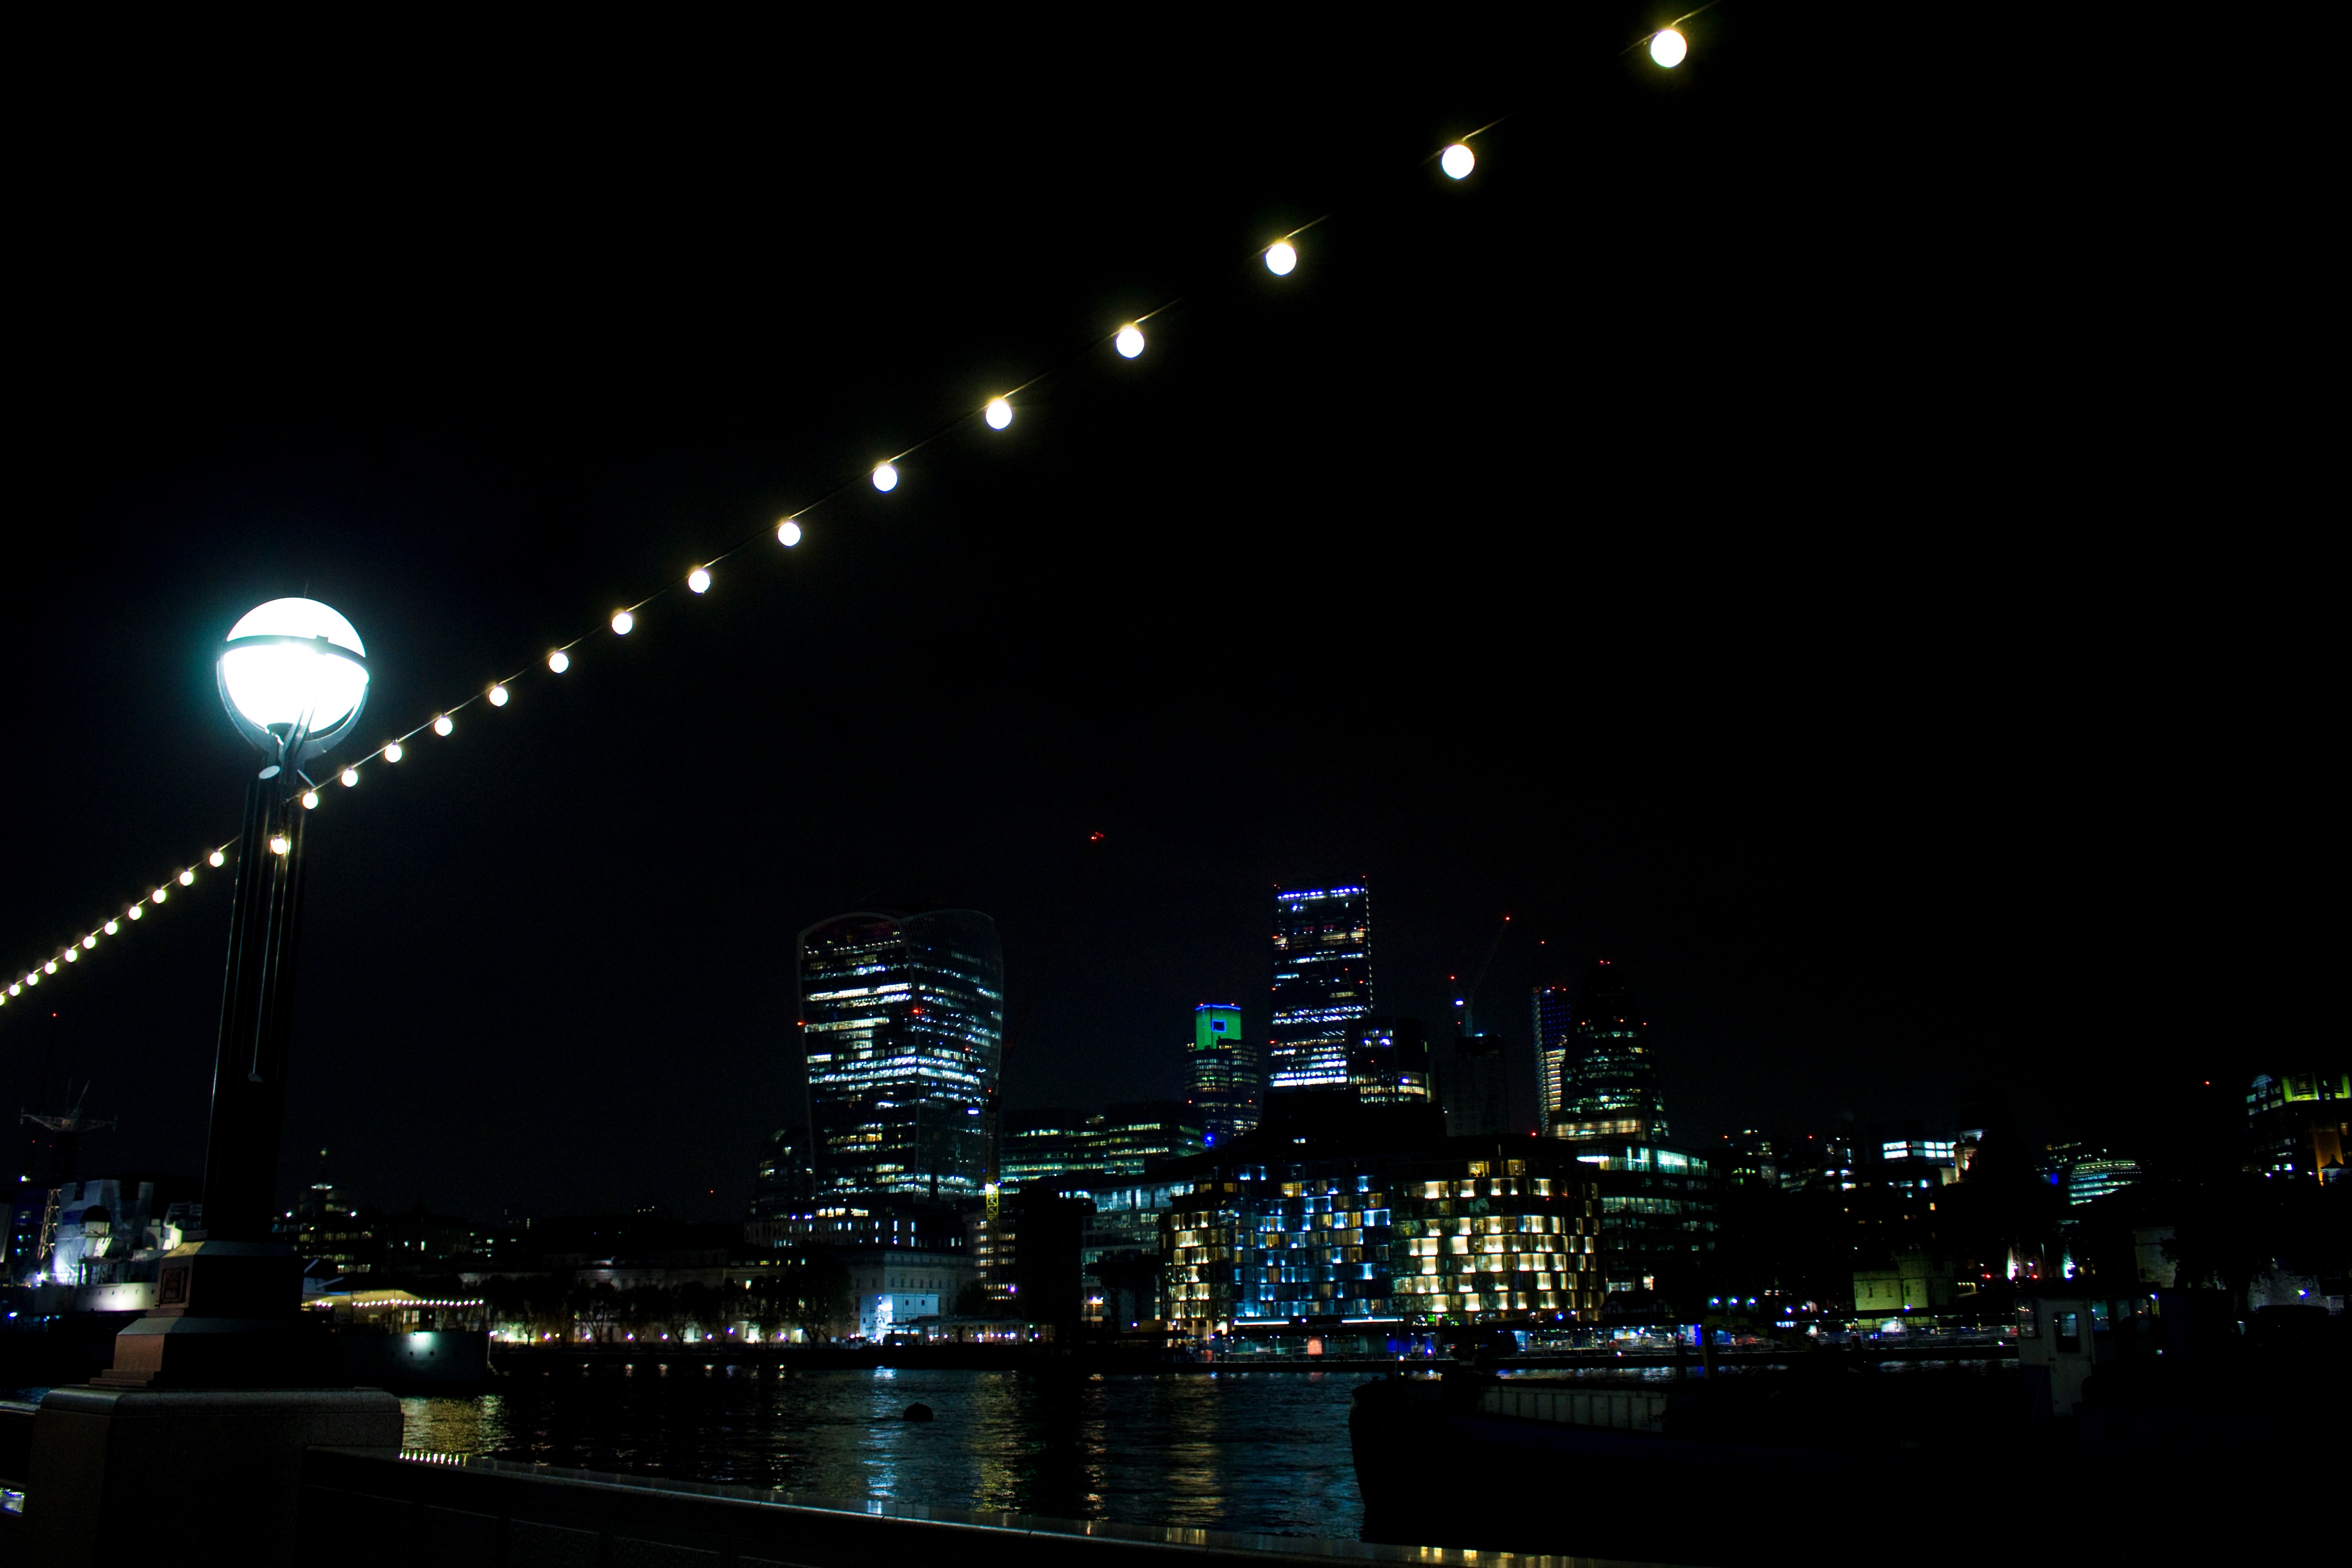
light, skyline, night, city, cityscape, dusk, evening, darkness, street light, lighting, metropolis, atmosphere of earth